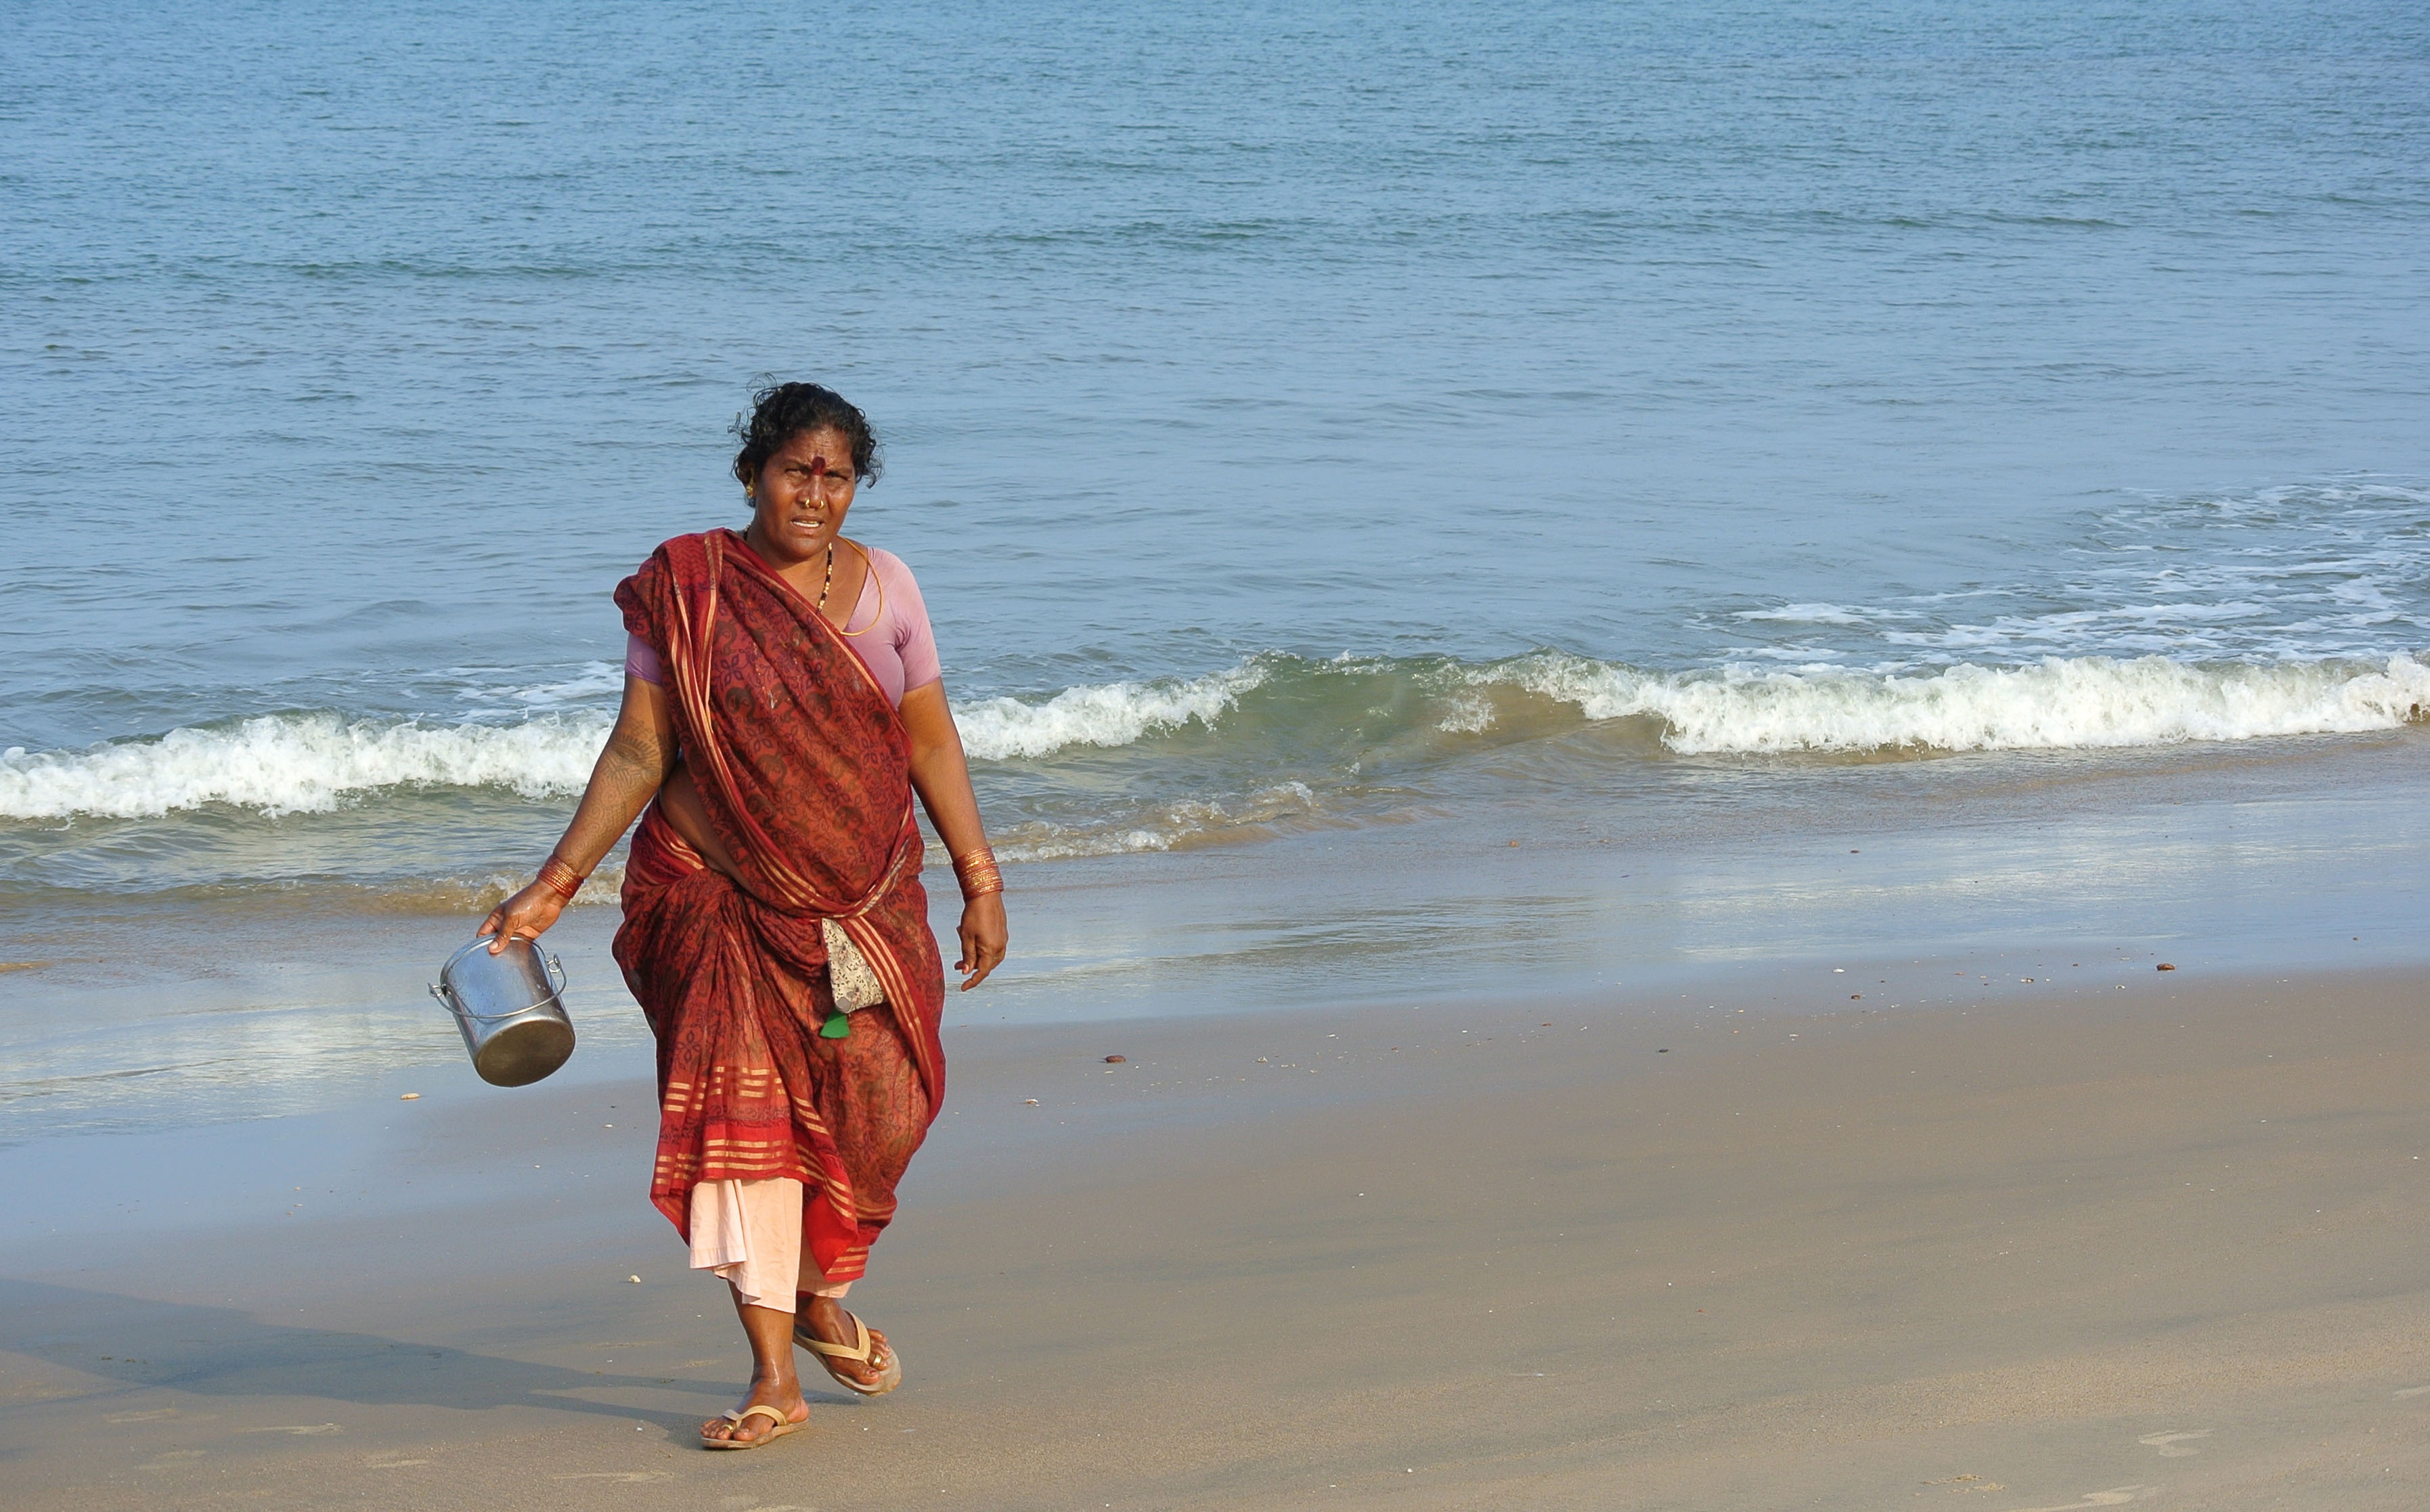
beach, sea, coast, water, sand, ocean, person, people, woman, shore, wave, vacation, female, body of water, waves, temple, beauty, india, woman beach, fishwife, wind wave